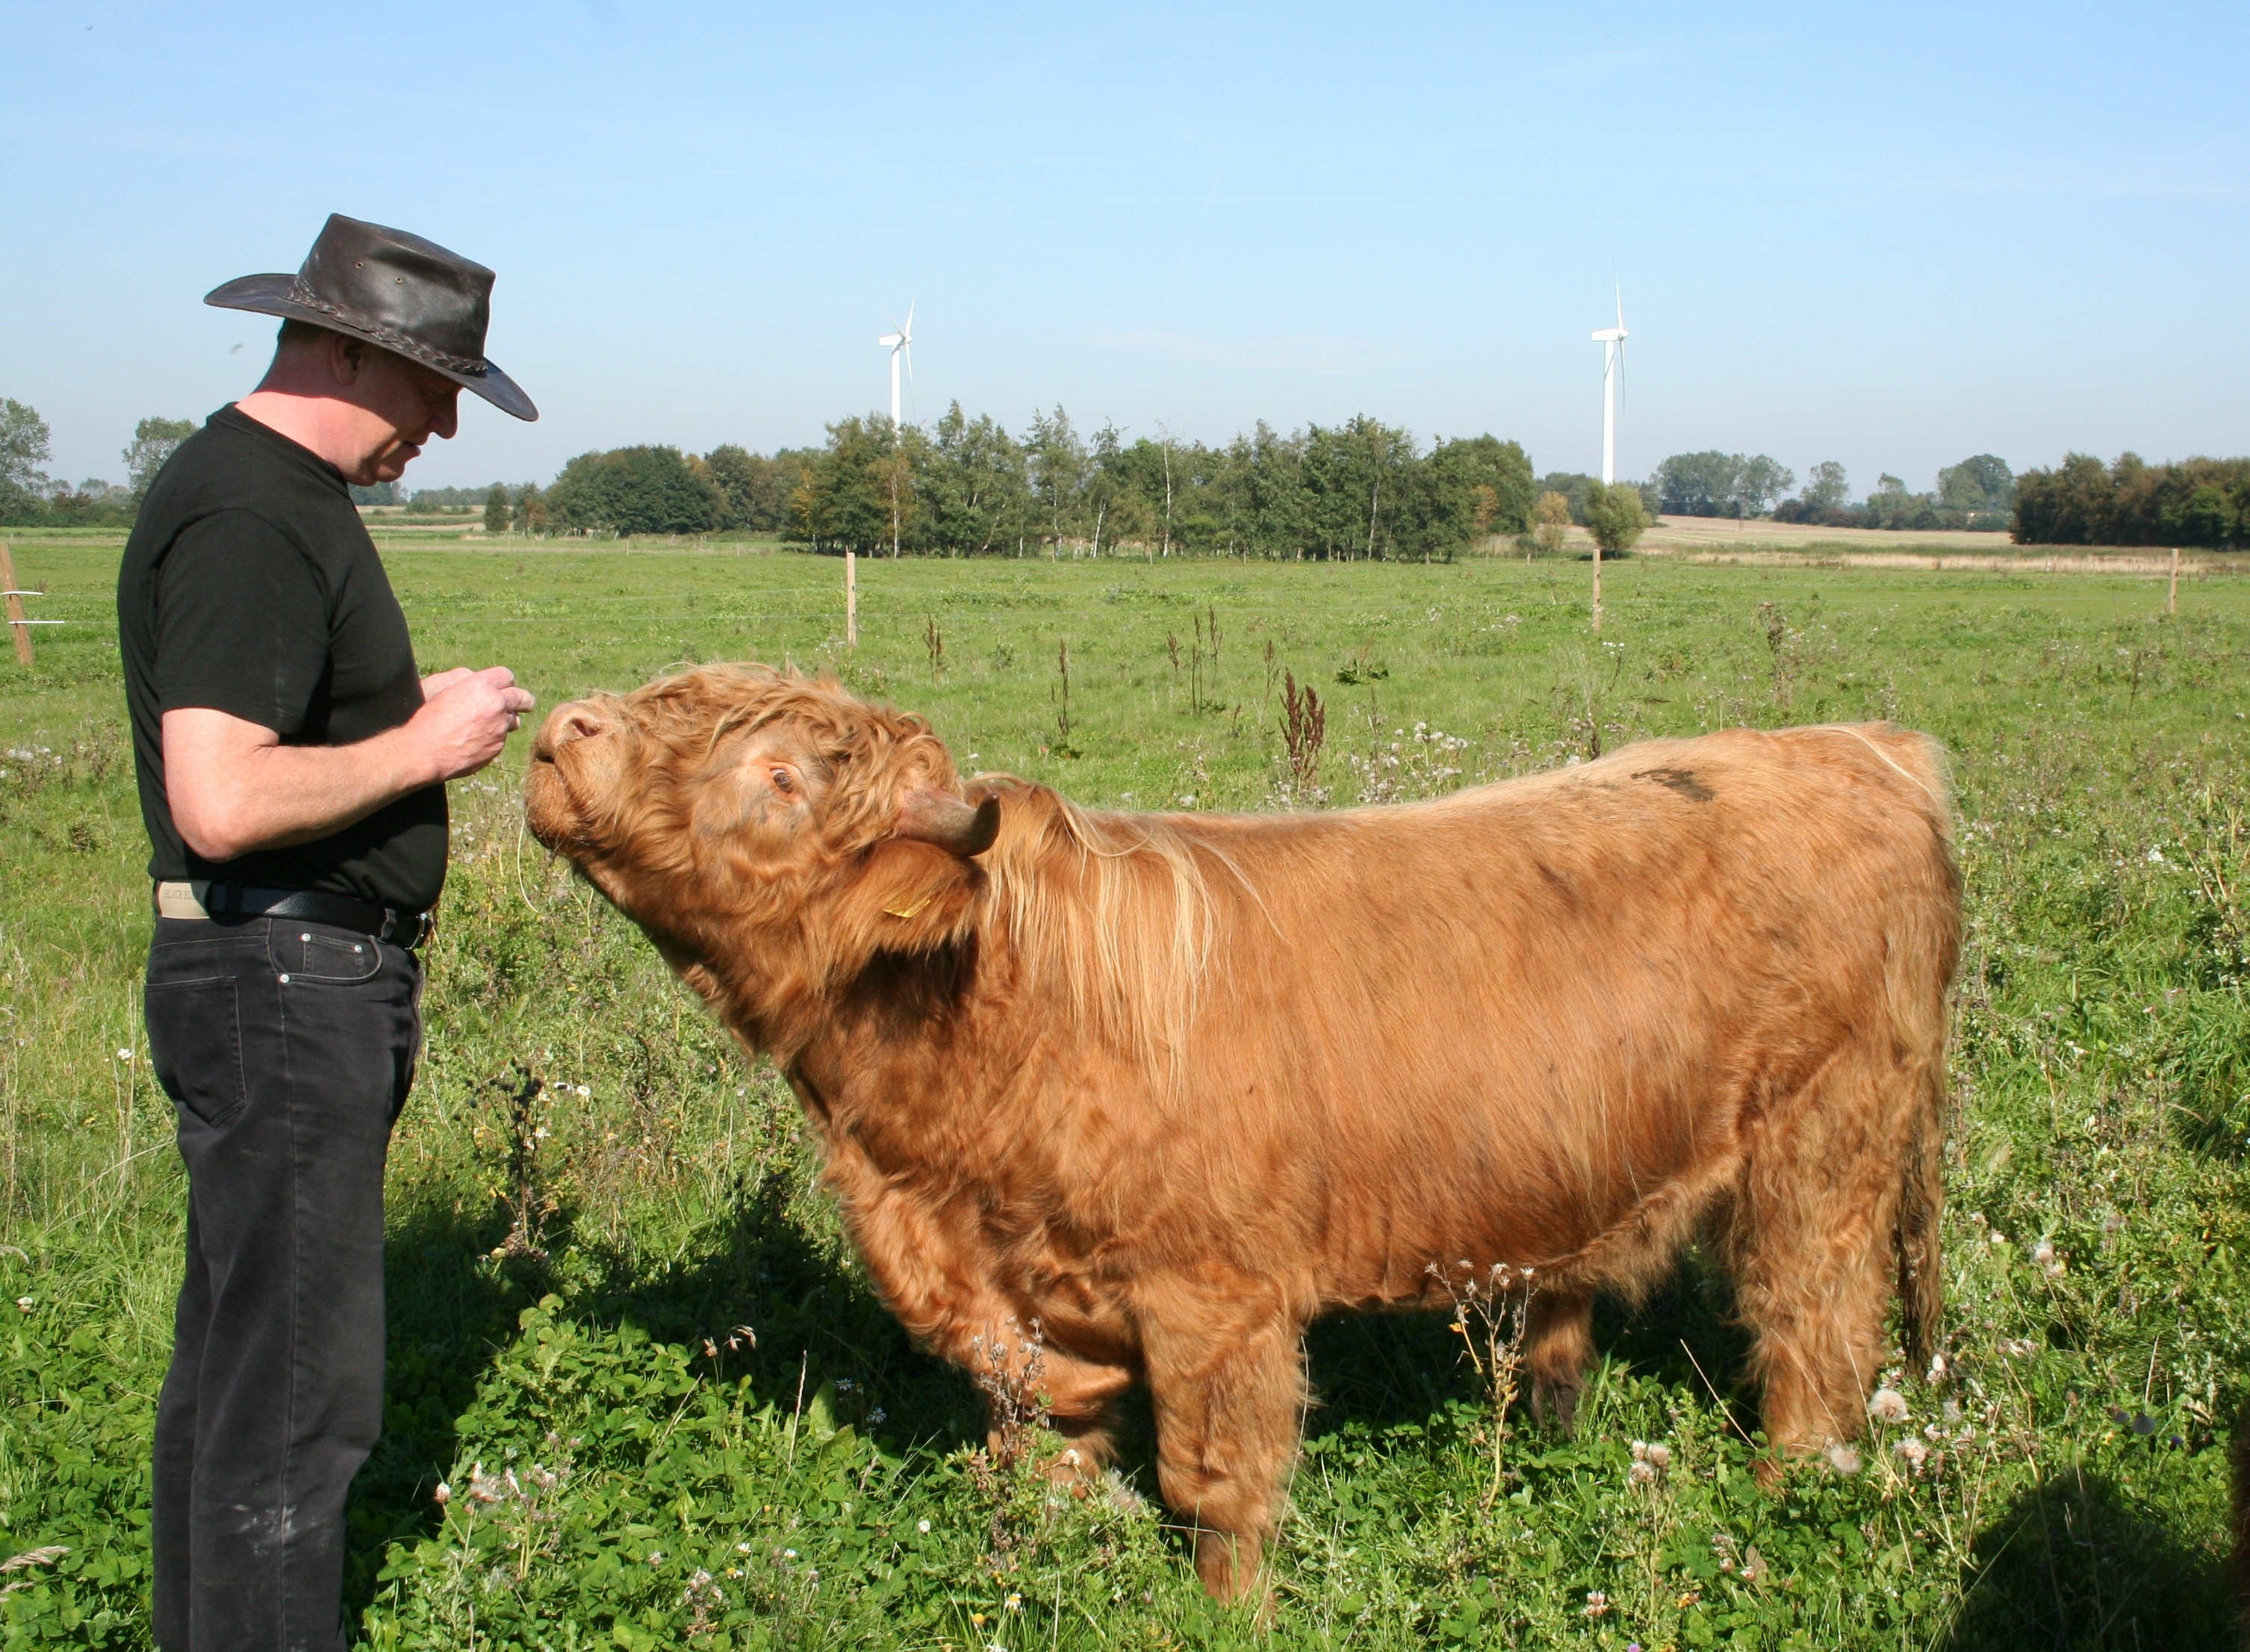
field, cattle, pasture, grazing, mammal, highland cattle, bull, ox, cattle like mammal, cow goat family, scottish highland cattle